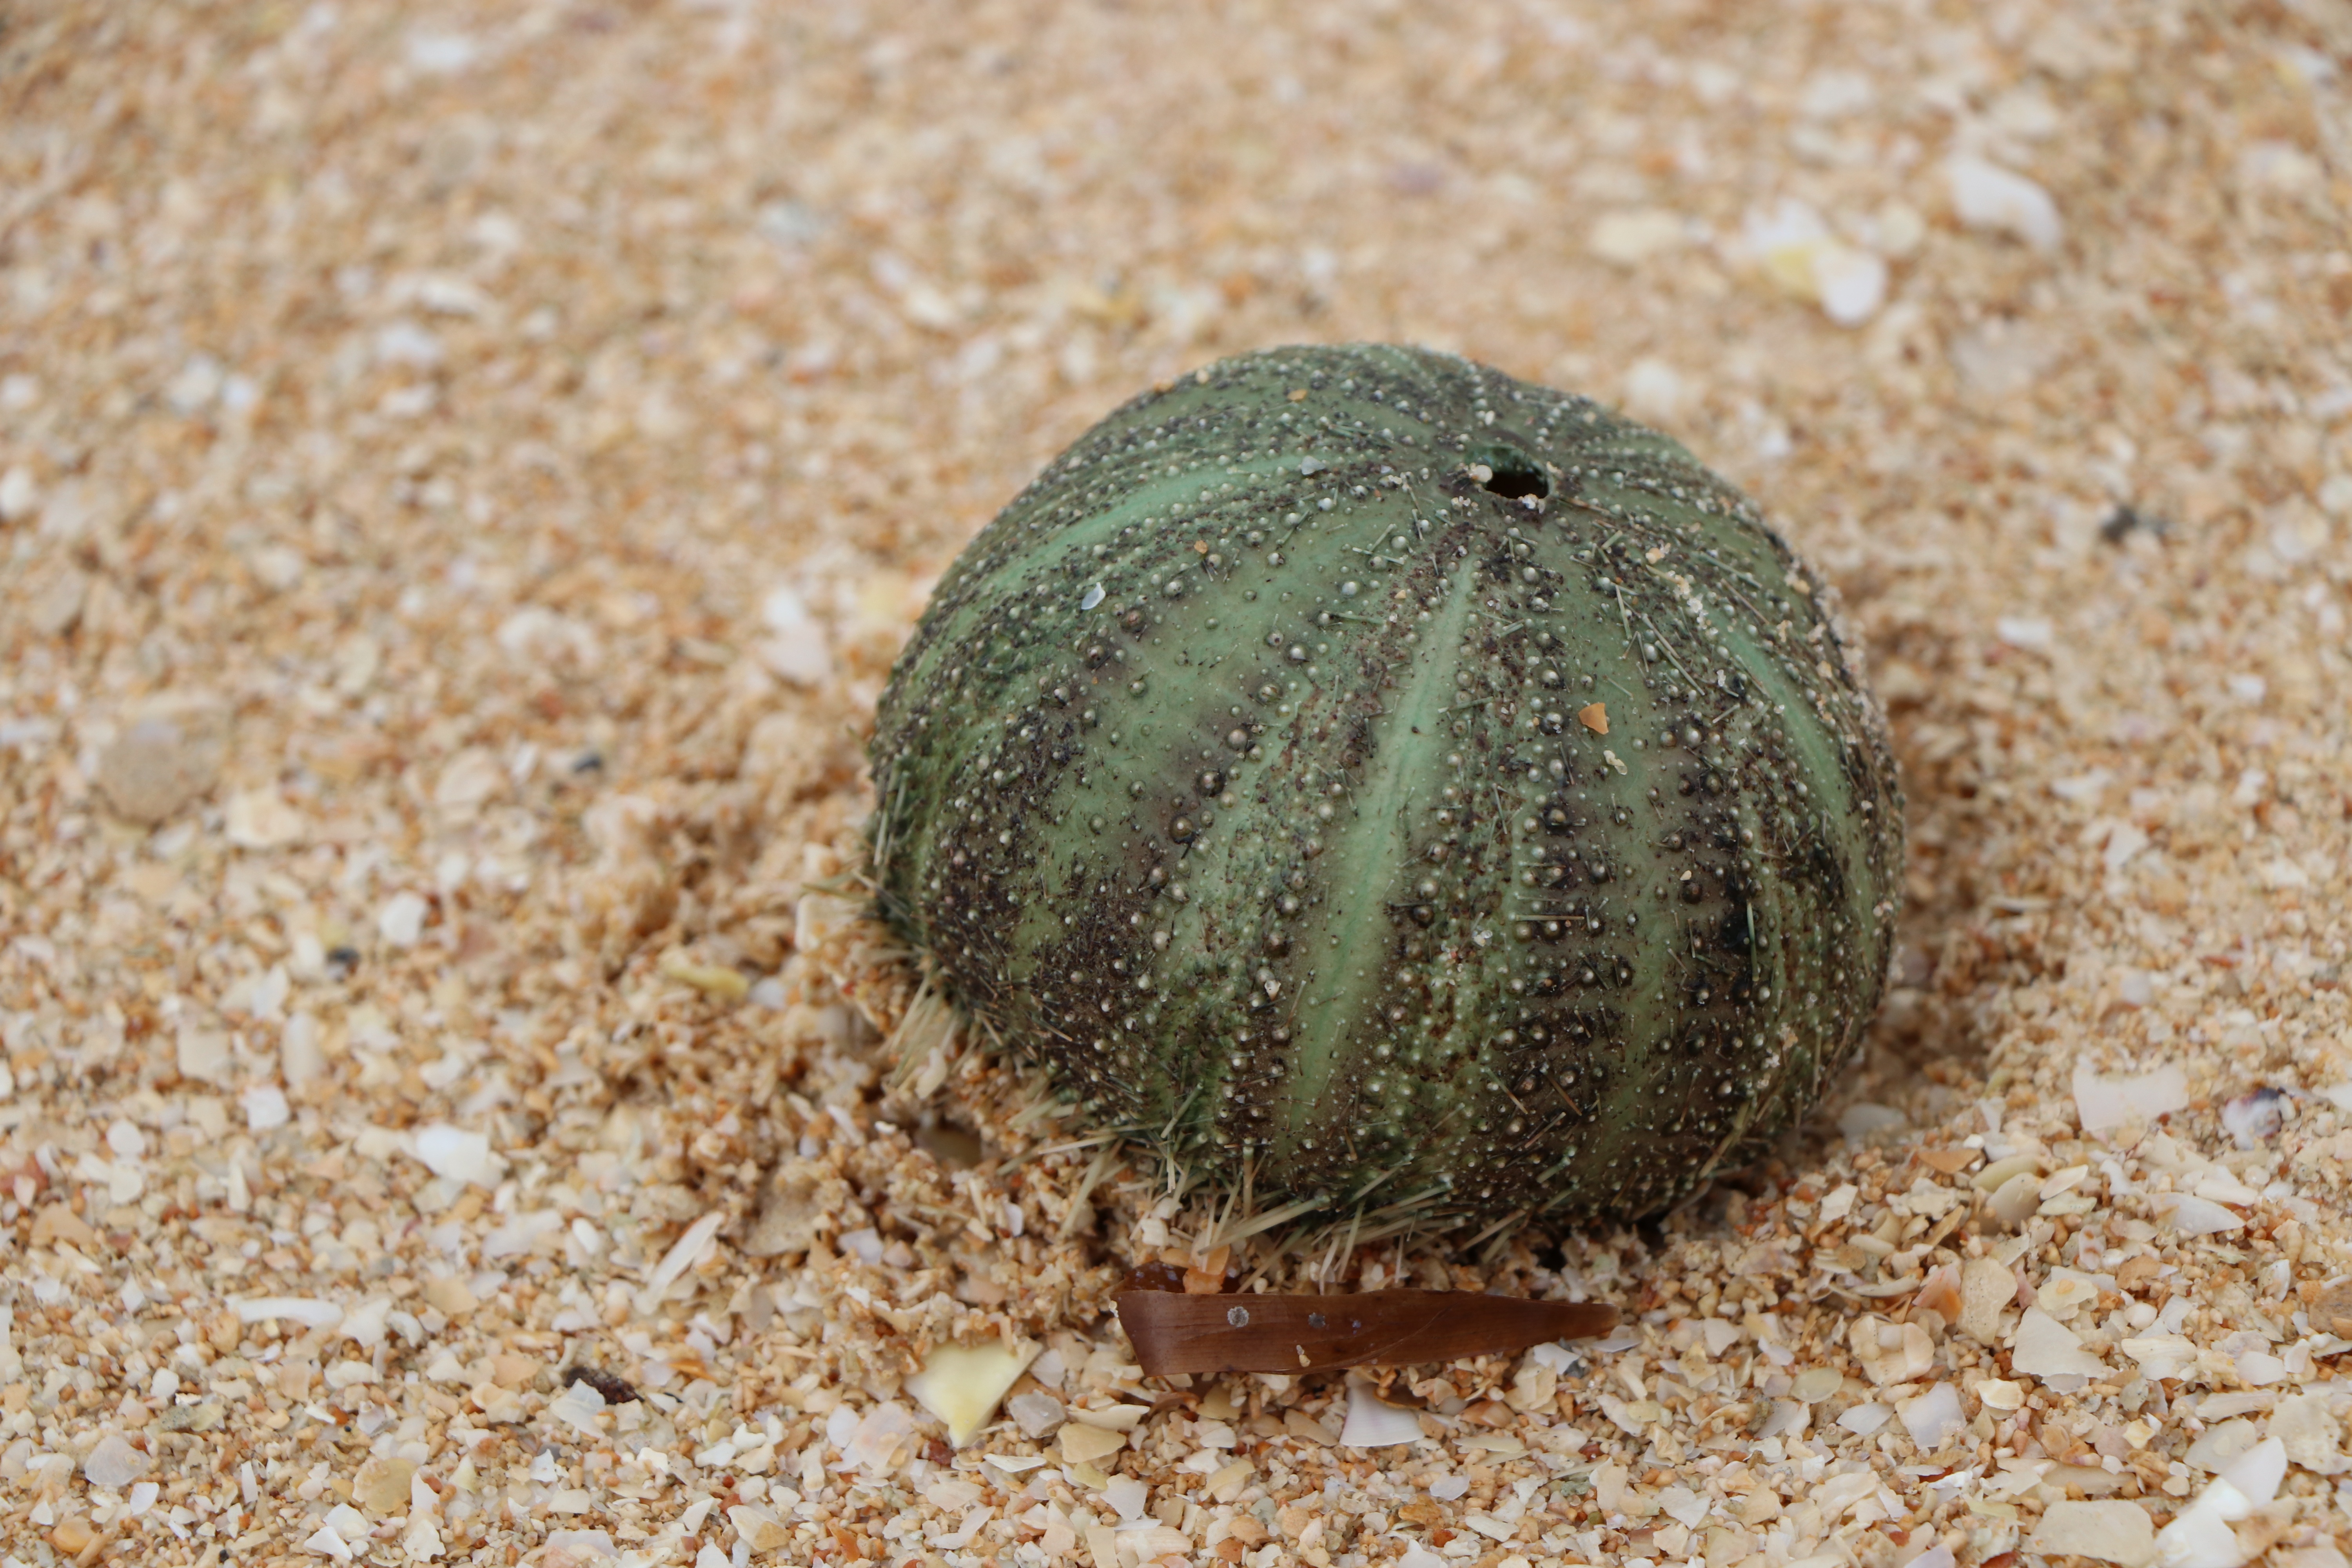
beach, prickly, cactus, plant, leaf, round, flower, food, produce, soil, botany, flora, close up, creatures, marine, macro photography, urchin, flowering plant, grass family, land plant, urcheon, sea hedgehog